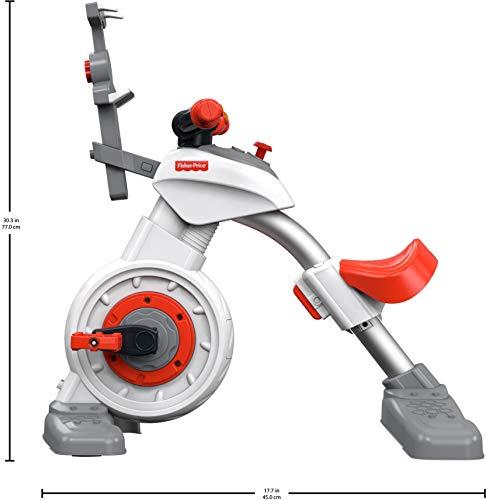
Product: Fisher-Price Think & Learn Smart Cycle
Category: Toys & Games | Kids' Electronics | Electronic Learning Toys
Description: Download the free Smart Cycle Mission to Tech City app for exciting racing and learning games.
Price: $28.13 $ 28 . 13
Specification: ProductDimensions:17.7x31.1x30.3inches|ItemWeight:16pounds|ShippingWeight:18.47pounds|DomesticShipping:ItemcanbeshippedwithinU.S.|InternationalShipping:Thisitemisnoteligibleforinternationalshipping.LearnMore|ASIN:B01NAS2UED|Itemmodelnumber:DRP30|Manufacturerrecommendedage:36months-6years